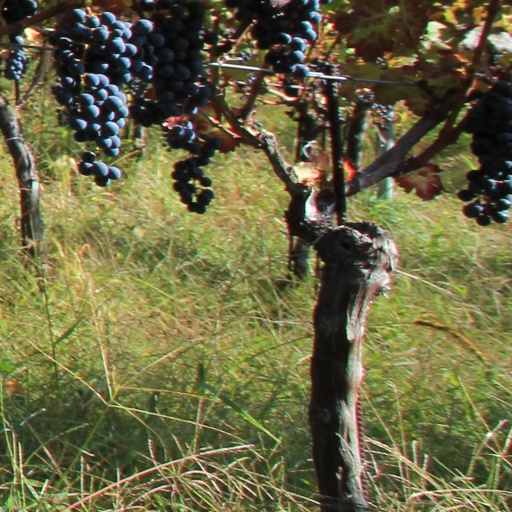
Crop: grape